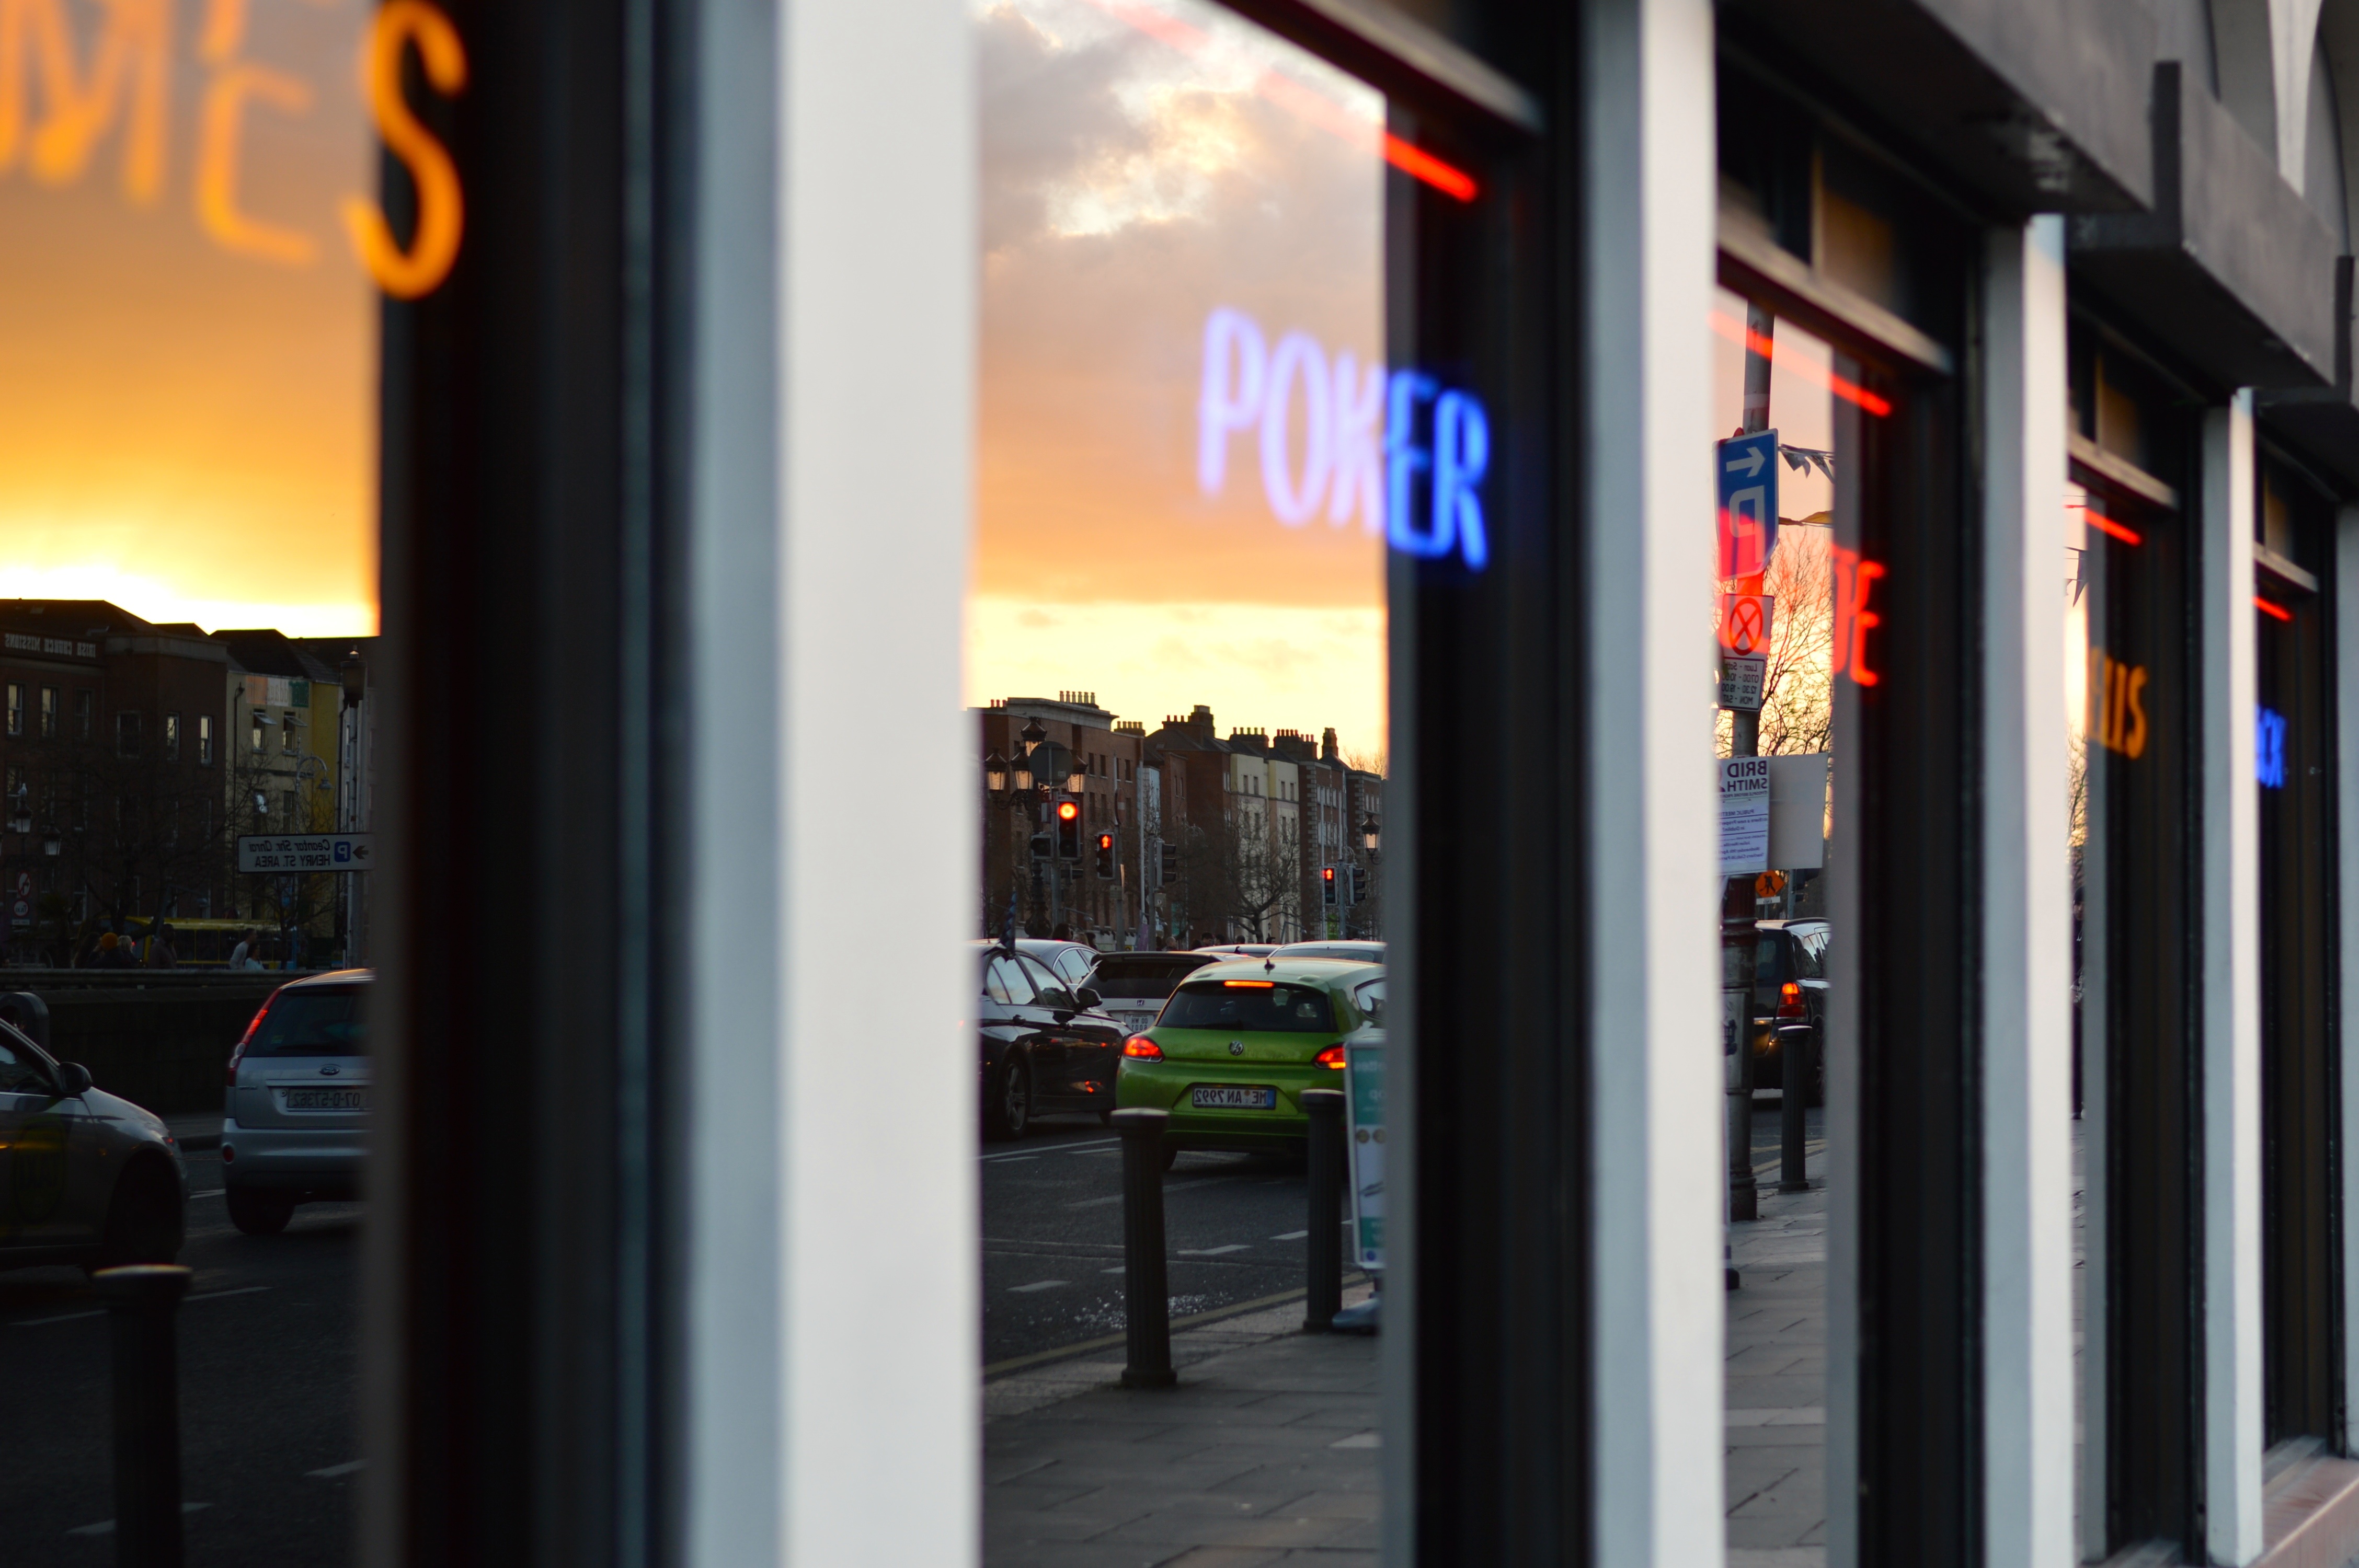
restaurant, transport, public transport, interior design